Sky position (RA, Dec in degrees): 137.914, 4.947
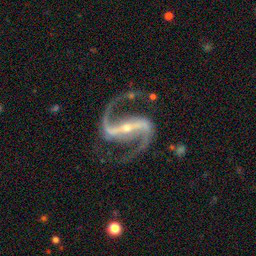
Galaxy morphology: Barred Spiral Galaxies